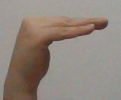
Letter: haa